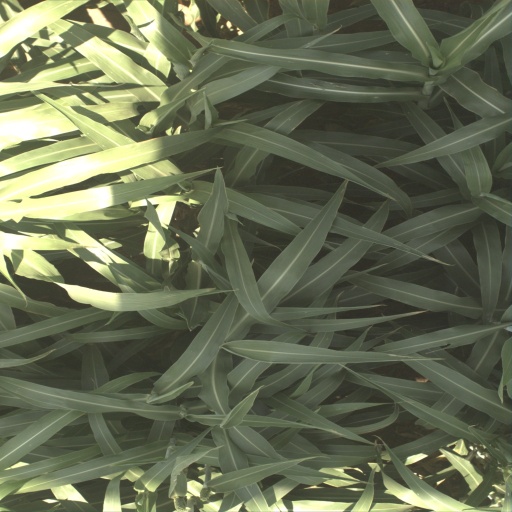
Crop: sorghum